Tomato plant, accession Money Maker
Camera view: horizontal (90 deg, fisheye); turntable rotation: 120 degrees
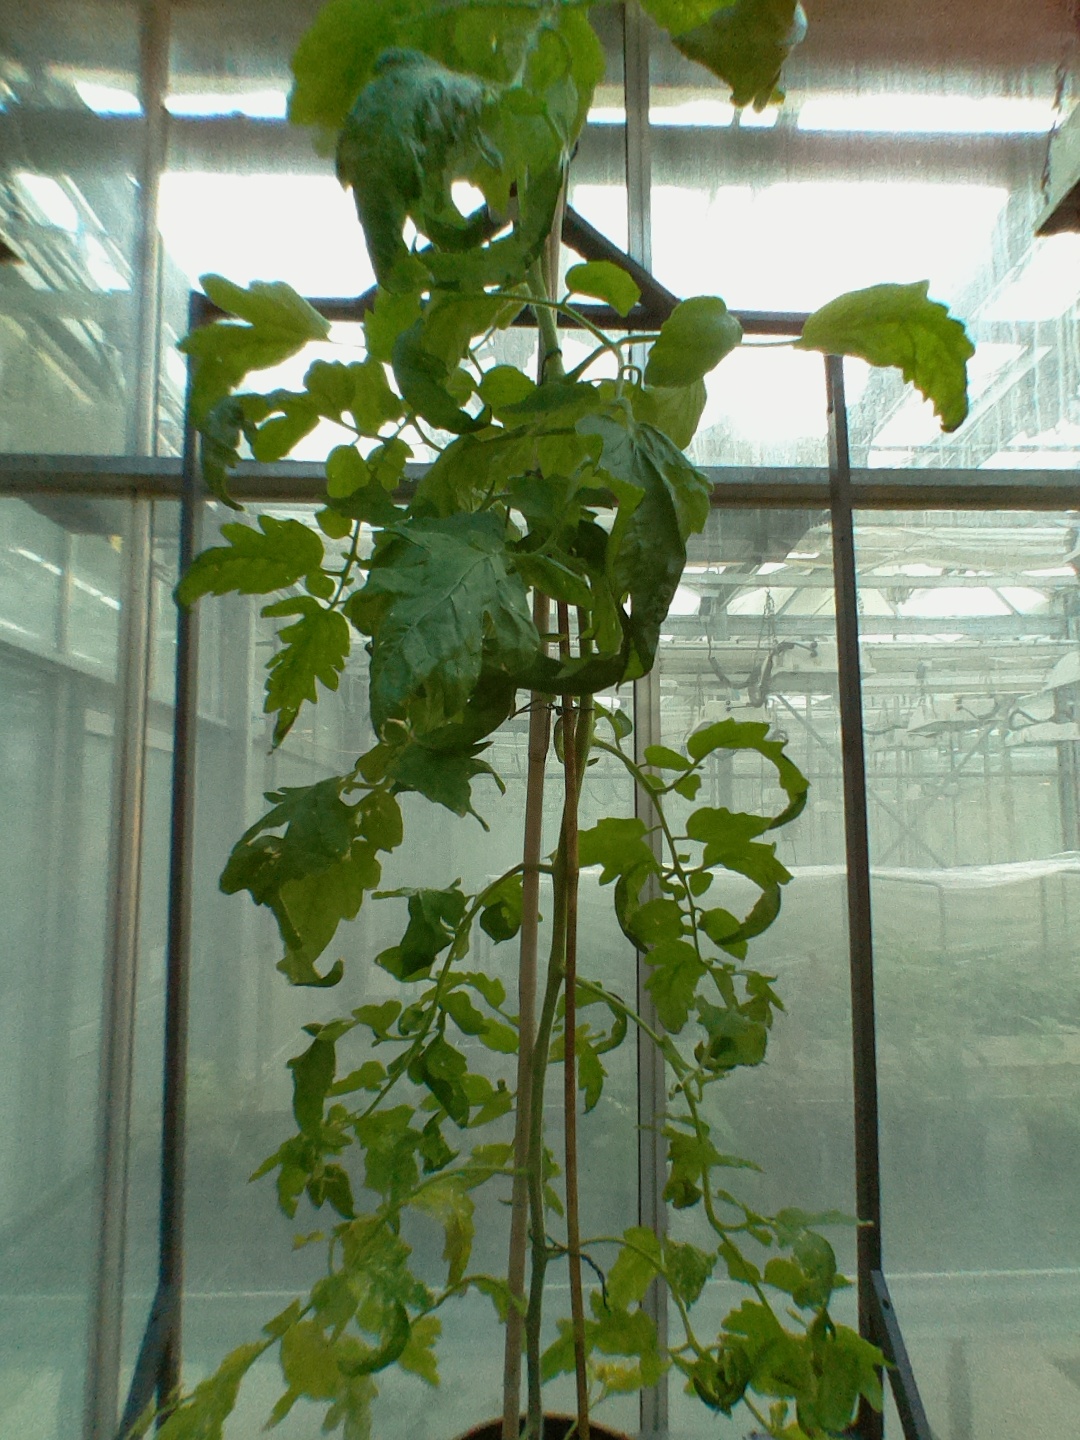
BBCH growth stage 75: 50%-60% of final fruit size